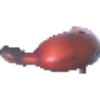
Label: Banana Red 1